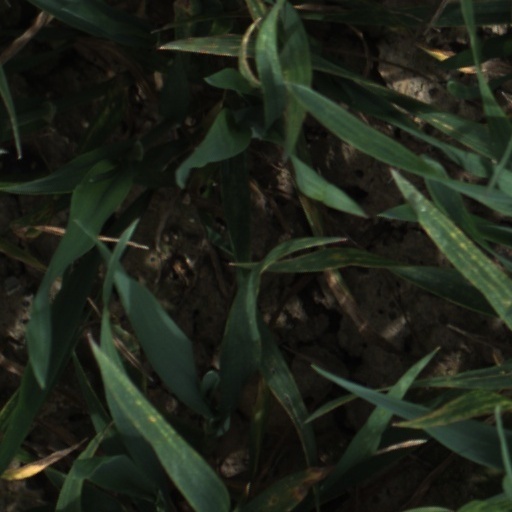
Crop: wheat